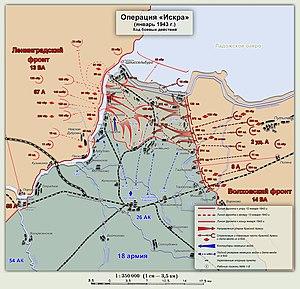
Le front de Léningrad est un front de l'Armée rouge pendant la Seconde Guerre mondiale. Il fut créé le 27 août 1941 par la division du front du Nord en front de Léningrad et front de Carélie au cours de l'approche allemande sur Léningrad. Il fut dissous le 24 juin 1945.
L'opération Iskra est une opération soviétique de la Seconde Guerre mondiale conçue pour briser le siège de Léningrad.